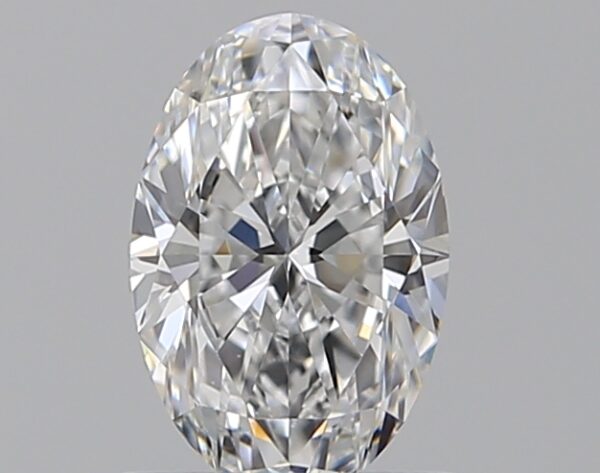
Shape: oval
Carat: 0.76
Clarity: VVS1
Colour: D
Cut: EX
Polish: EX
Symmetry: EX
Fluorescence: F
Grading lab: GIA
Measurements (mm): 7.45 x 4.91 x 3.09